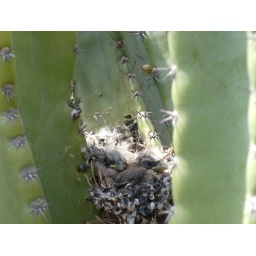
3 baby birds in next in catus plant